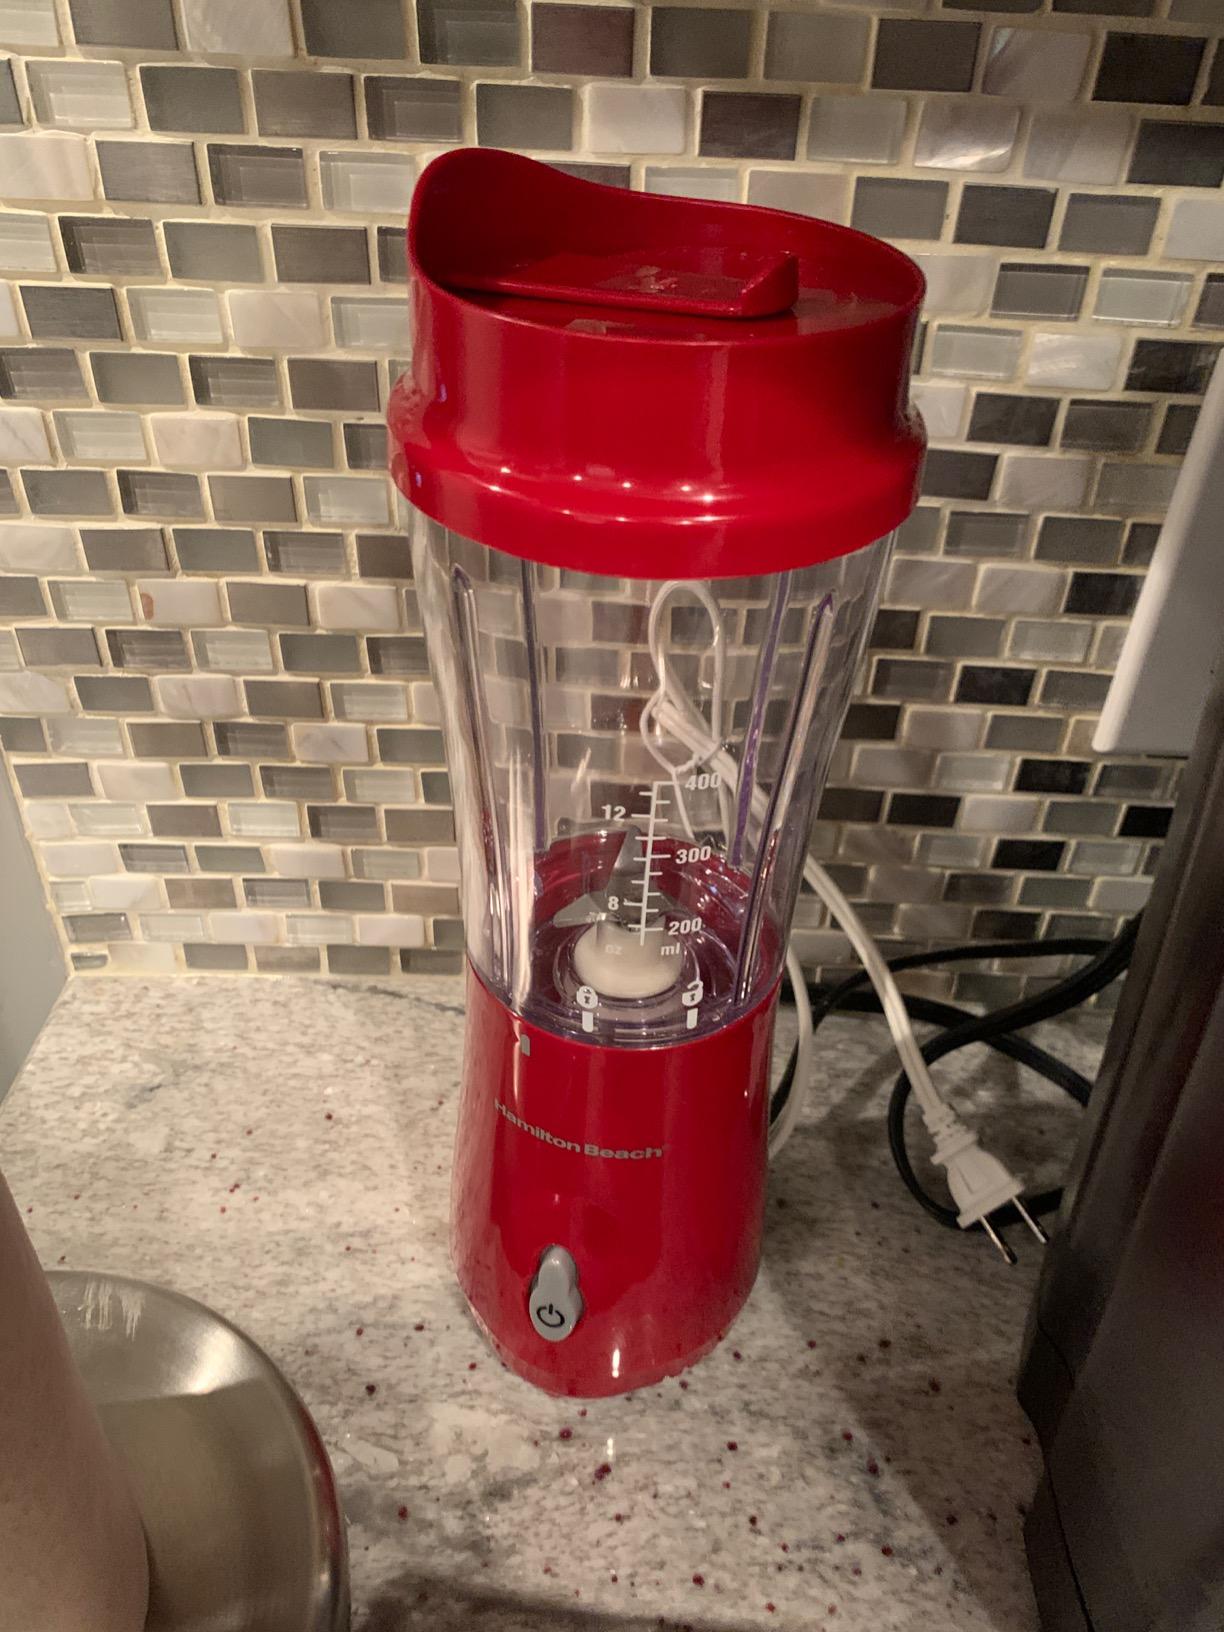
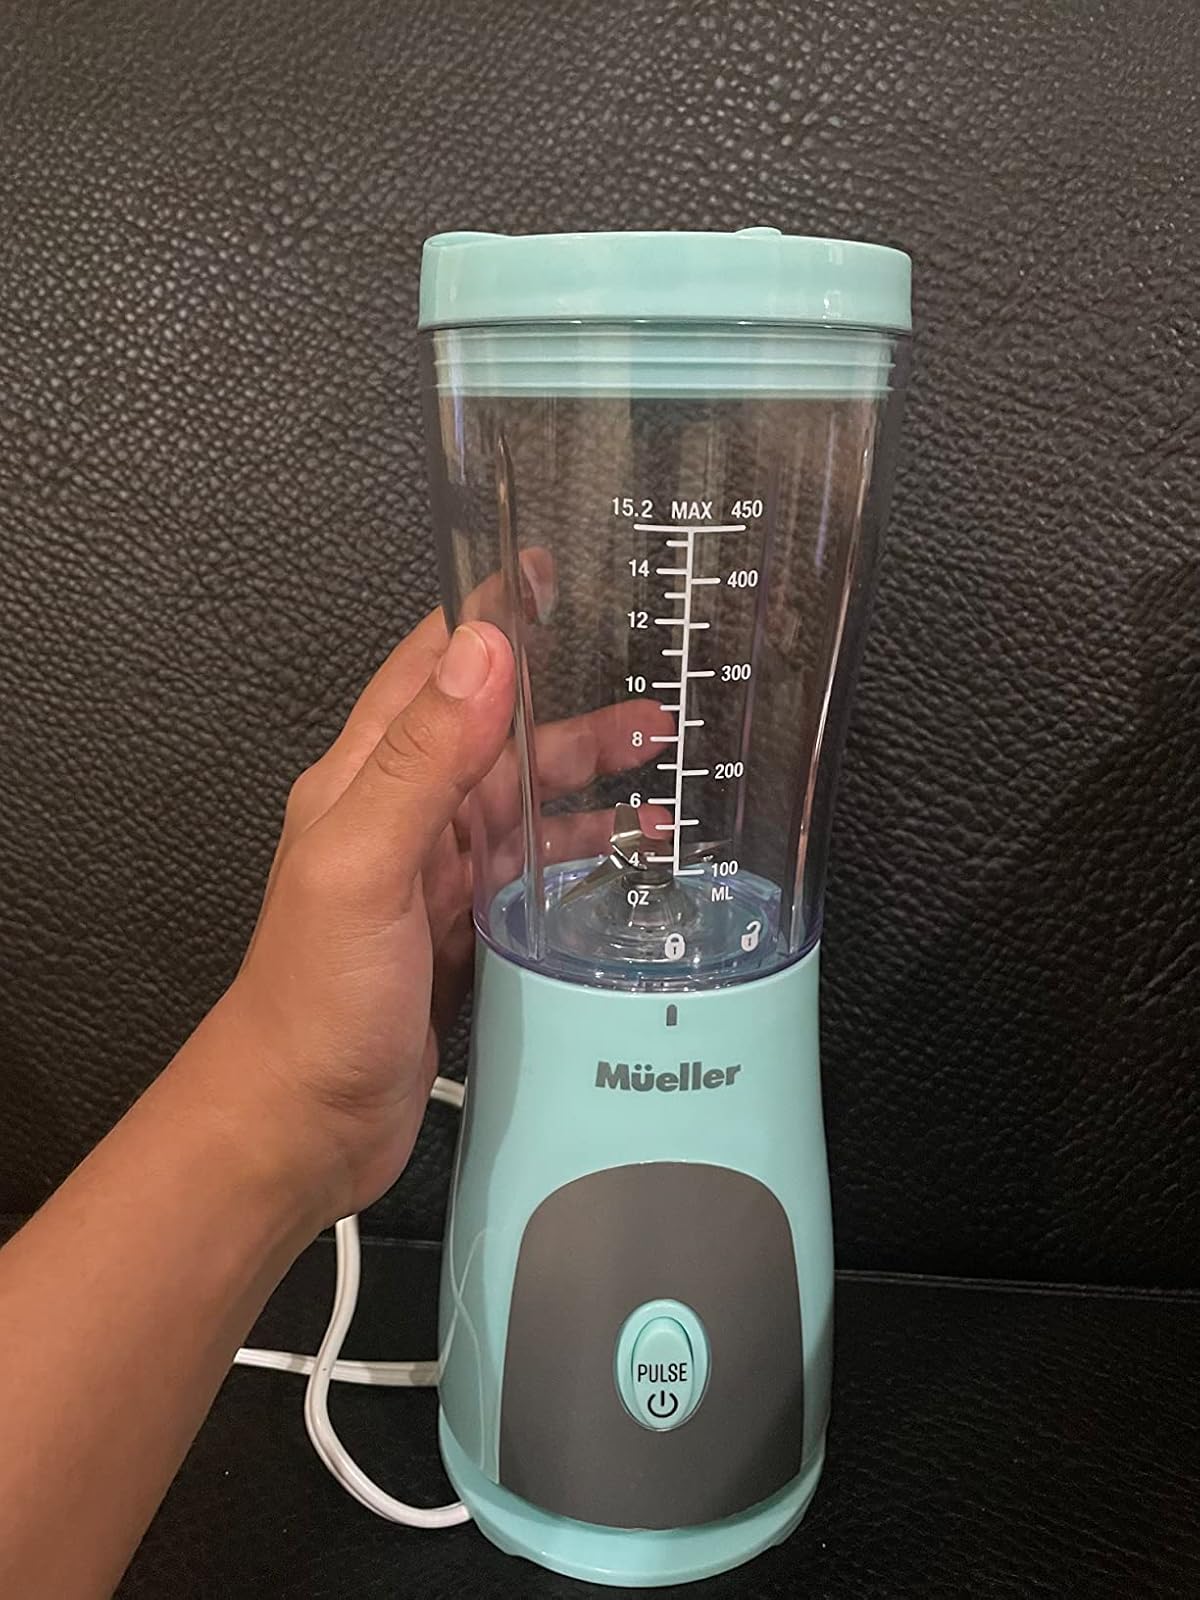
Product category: items_blender
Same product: no